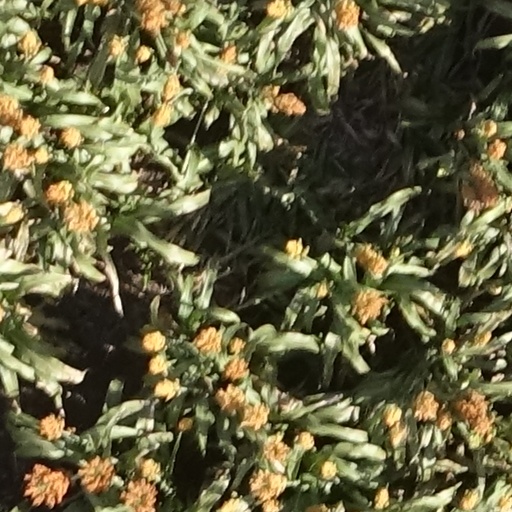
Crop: sorghum